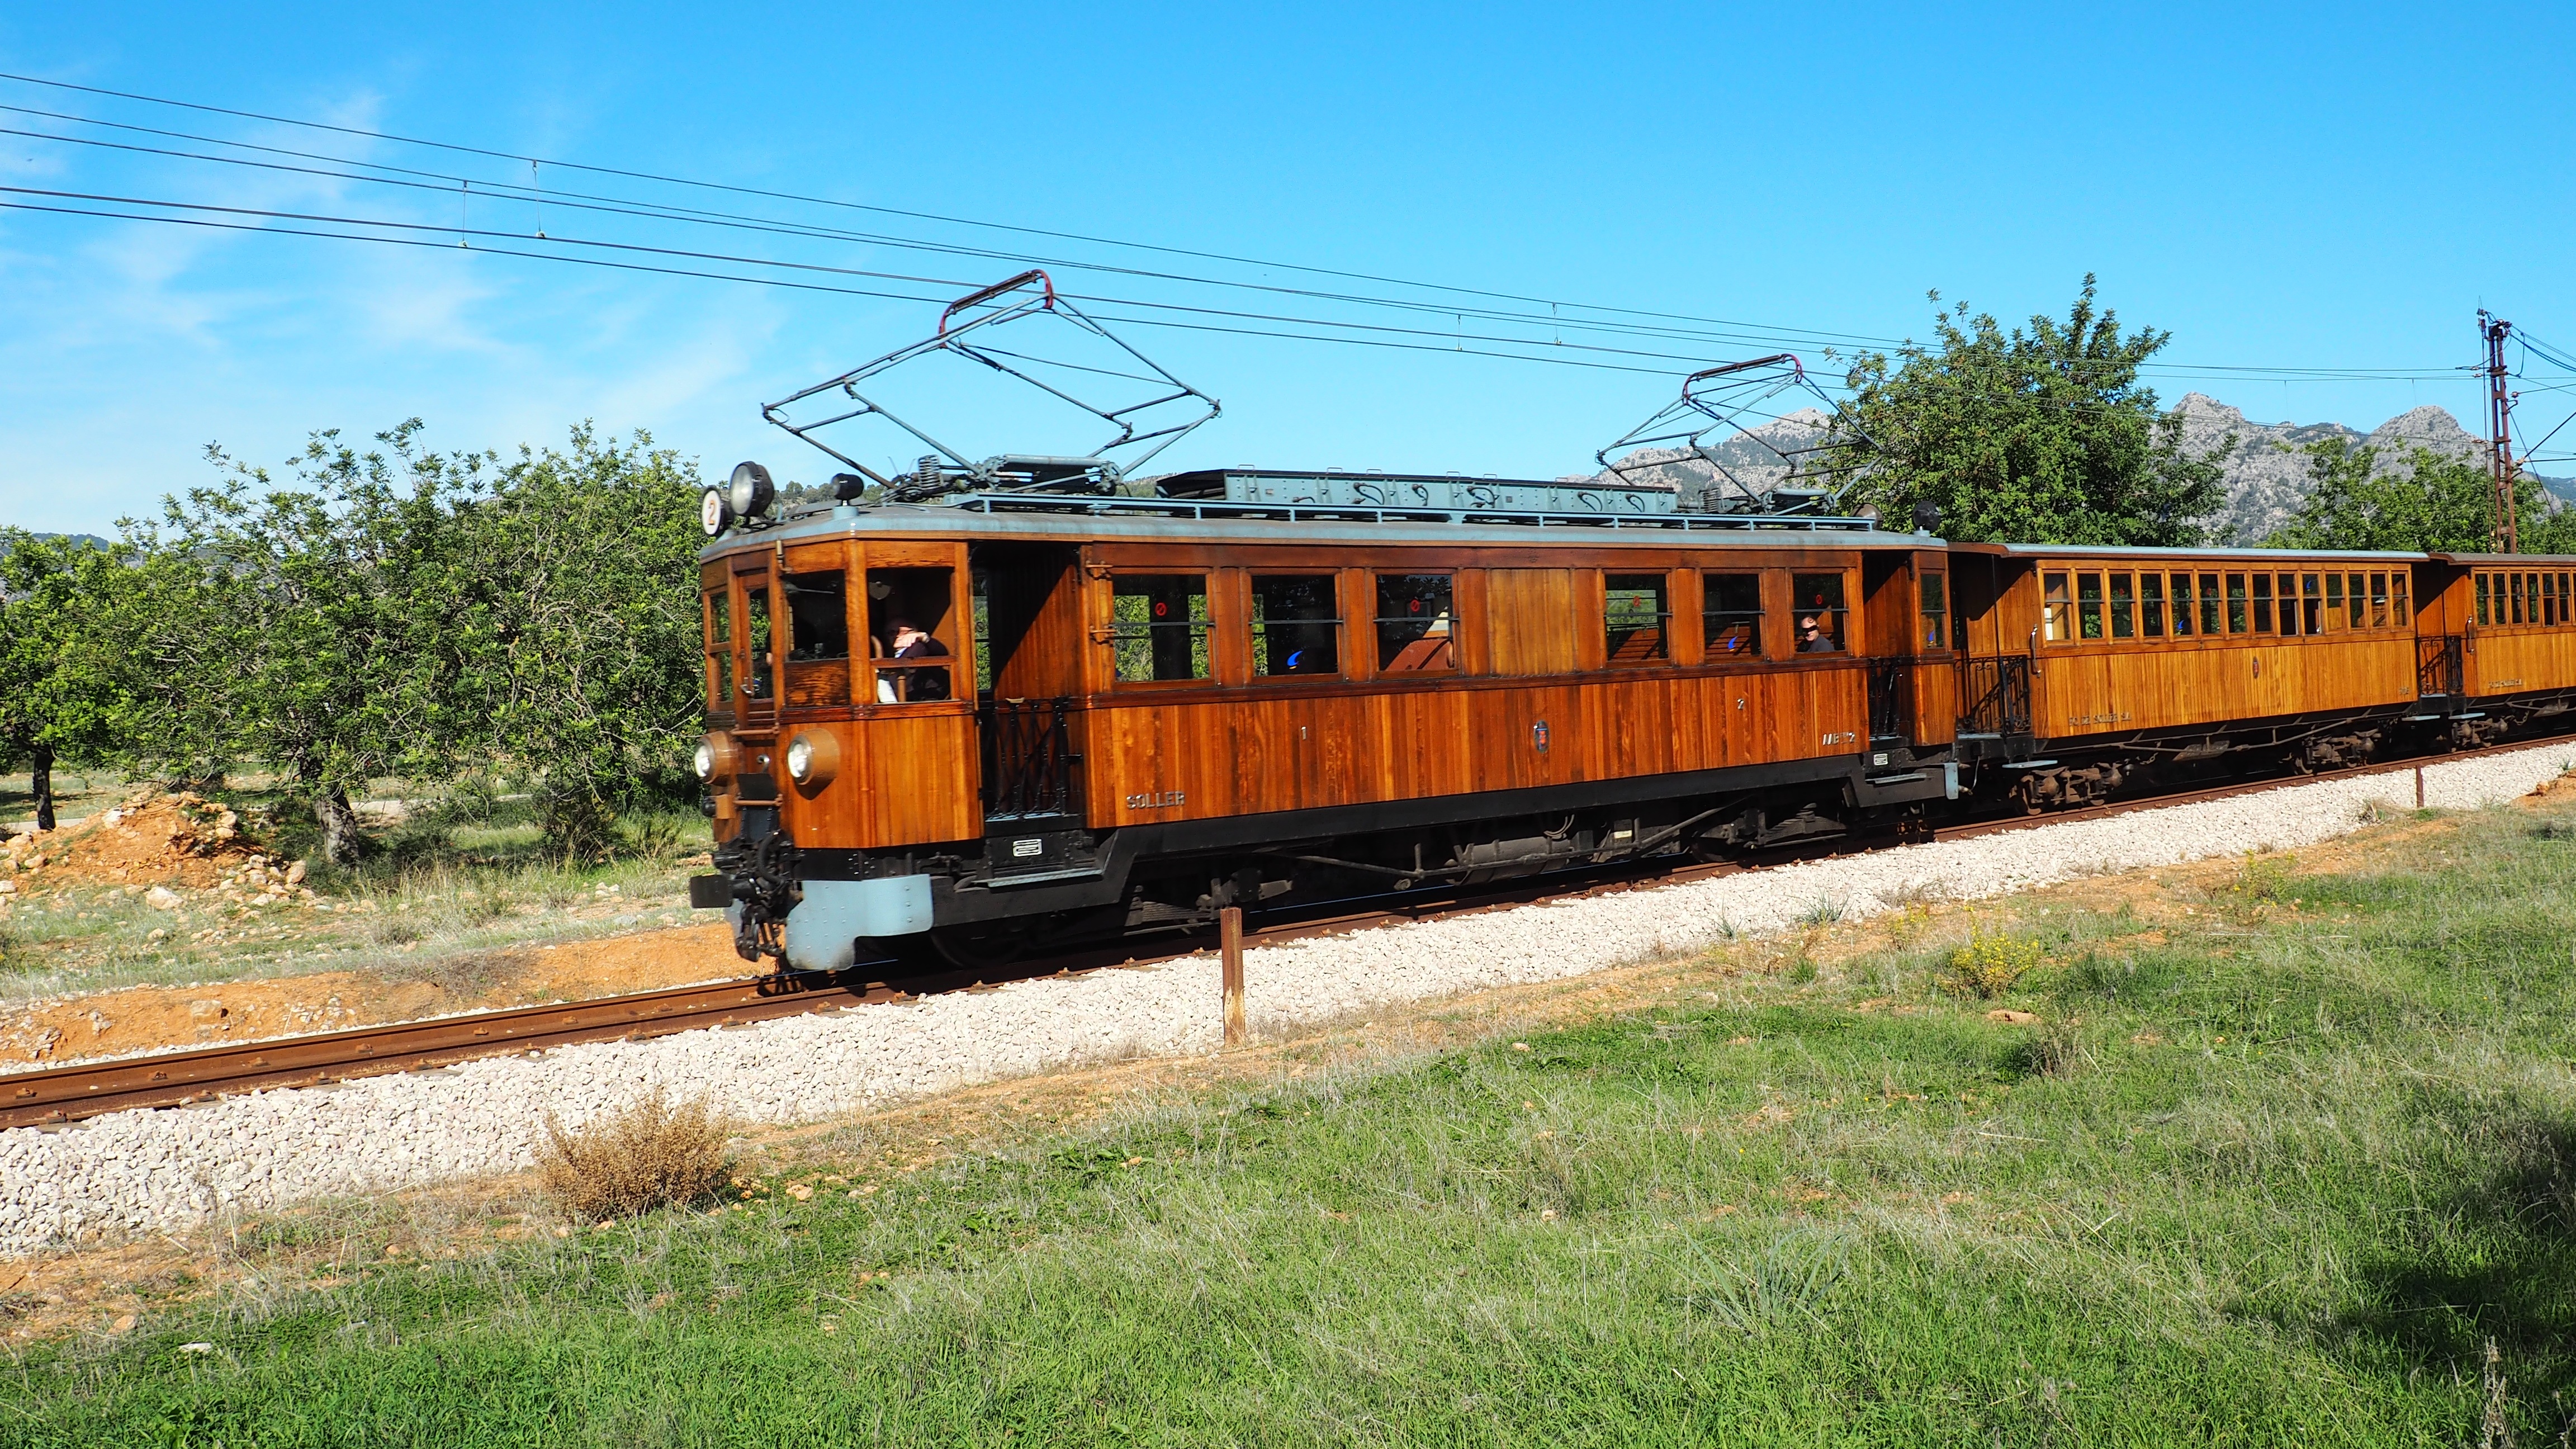
track, railway, train, transport, vehicle, public transport, locomotive, mallorca, passenger, rail transport, land vehicle, soller, rolling stock, railroad car, passenger car